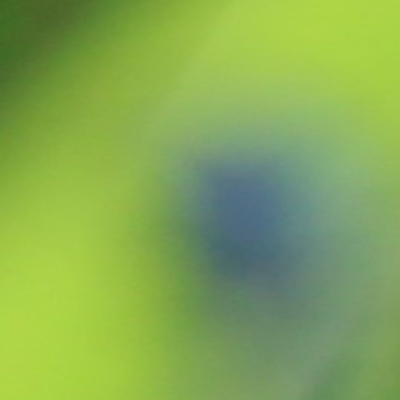
Crop: Maize
Condition: leaf beetle